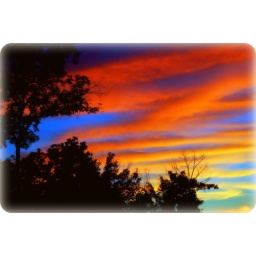
The sky over our house on 6/29/09